Trams in Linz

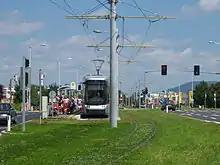
An example of grassed right of way

After 1955, some reconstruction took place, but in 1969, the transverse route "M" was replaced by buses. In 1985 a branch was opened from Kleinmünchen to Auwiesen. Between 2002 and 2005 the route to Ebelsberg was extended in sections to solarCity. In 2004, the main north-south route was diverted in a tunnel via the main railway station, thus removing the need for a separate branch to that location. In 2011, a new branch diverging from this tunnel at the railway station was extended to Doblerholz.